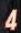
Number: 4